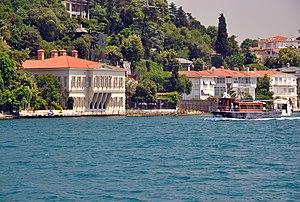
Zarif Mustafa Paşa Yalısı est un Yalı manoir ottoman à Kanlıca sur les bords du Bosphore en Turquie.